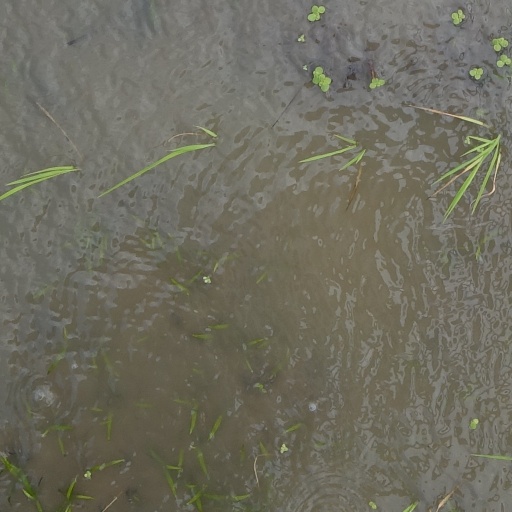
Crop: rice